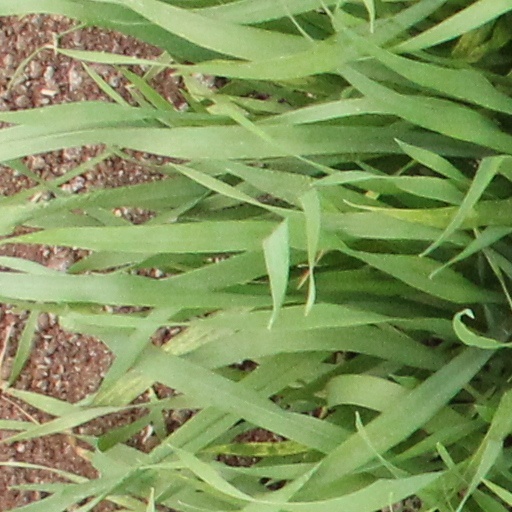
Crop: wheat